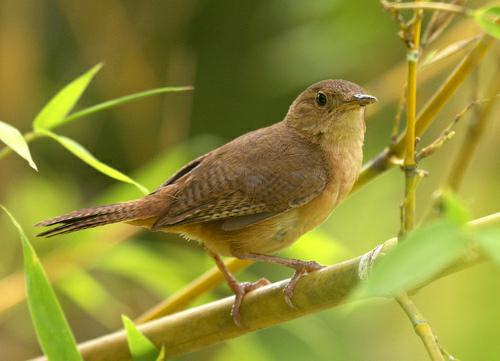
A photo of a house wren